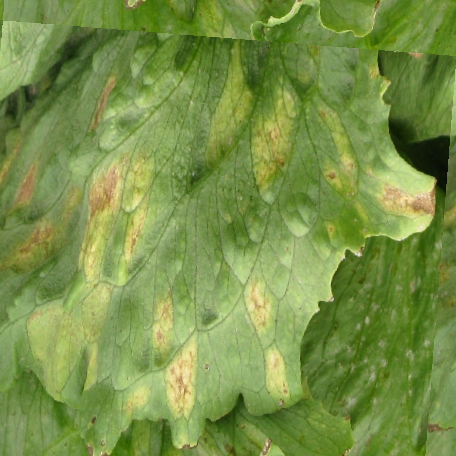
Label: Downy Mildew